History of the War in Afghanistan (2001–2021)

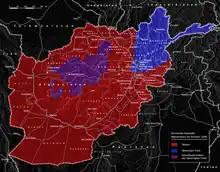
Taliban (red) and Northern Alliance (blue) control over Afghanistan in 2000

In 1996, with military support from Pakistan and financial support from Saudi Arabia, the Taliban seized Kabul and founded the Islamic Emirate of Afghanistan. They imposed their fundamentalist interpretation of Islam in areas under their control, issuing edicts forbidding women to work outside the home or attend school and requiring them to abide by harsh rules on veiling and seclusion.